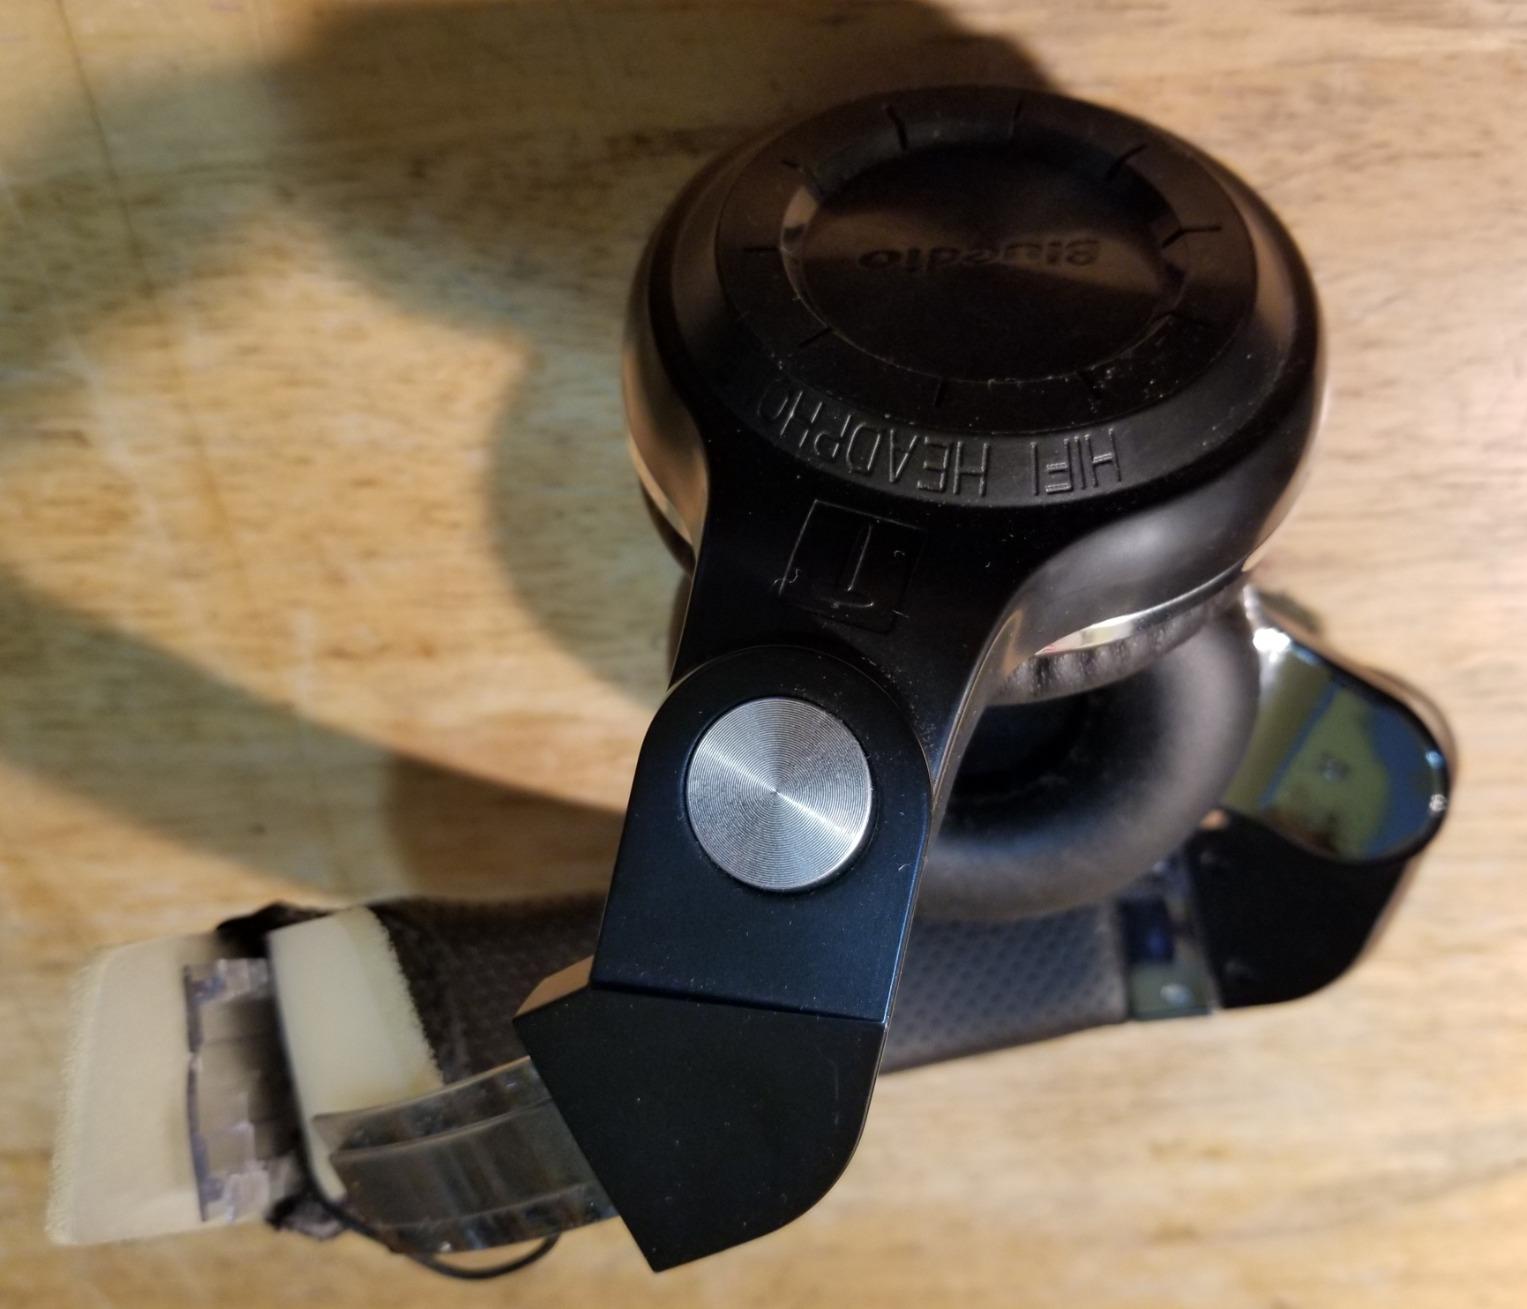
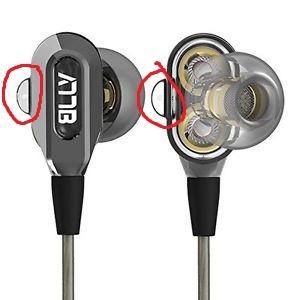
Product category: headphones
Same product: no